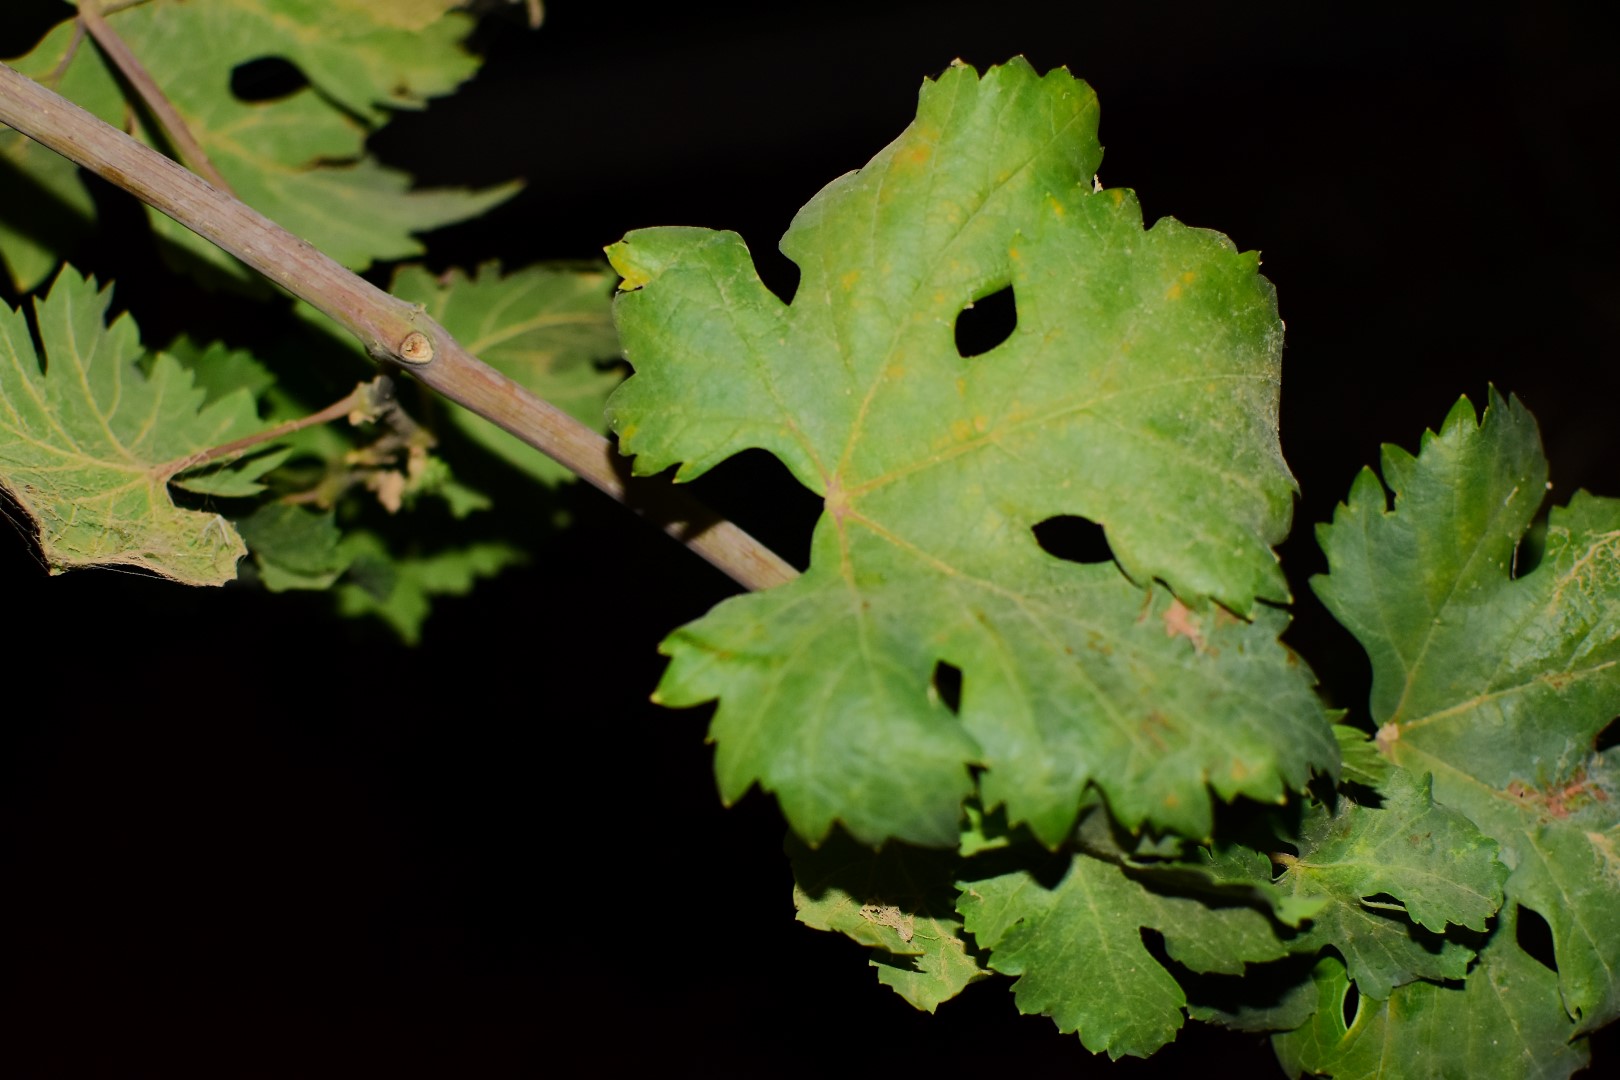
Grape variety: Aswud Balad